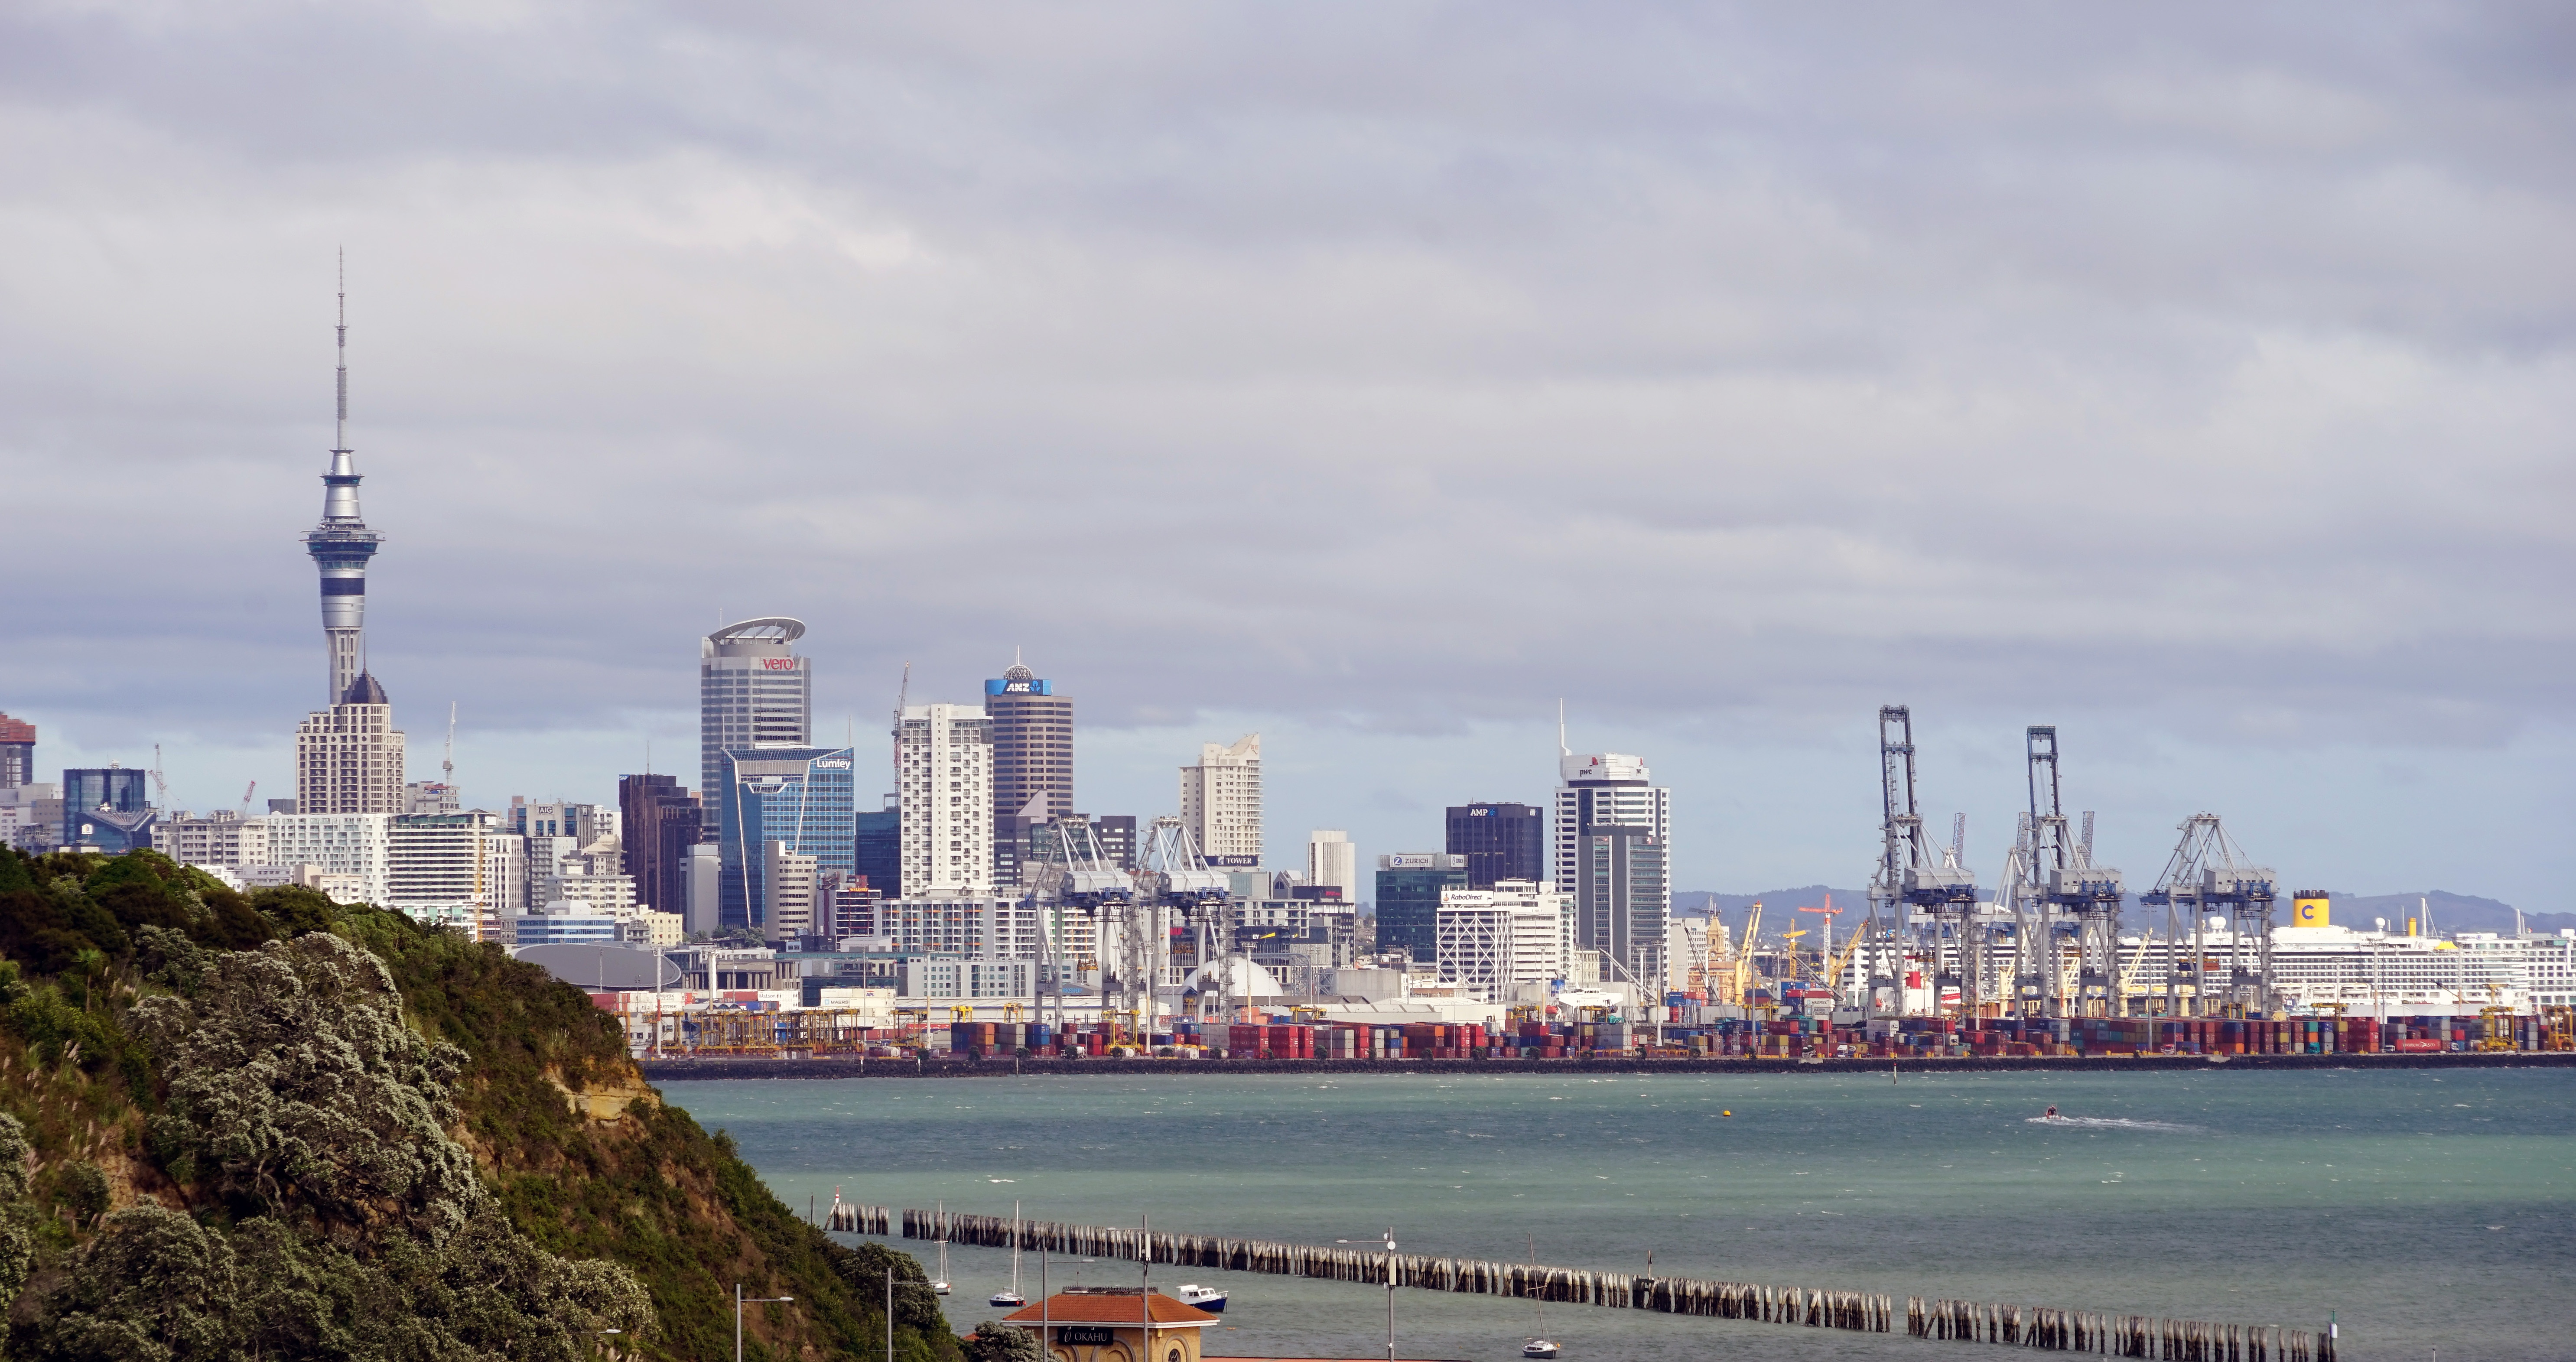
beach, sea, coast, horizon, architecture, skyline, city, skyscraper, cityscape, downtown, vehicle, tower, bay, landmark, harbor, tower block, new zealand, auckland, skytower, big city, urban area, geographical feature, human settlement, atmosphere of earth